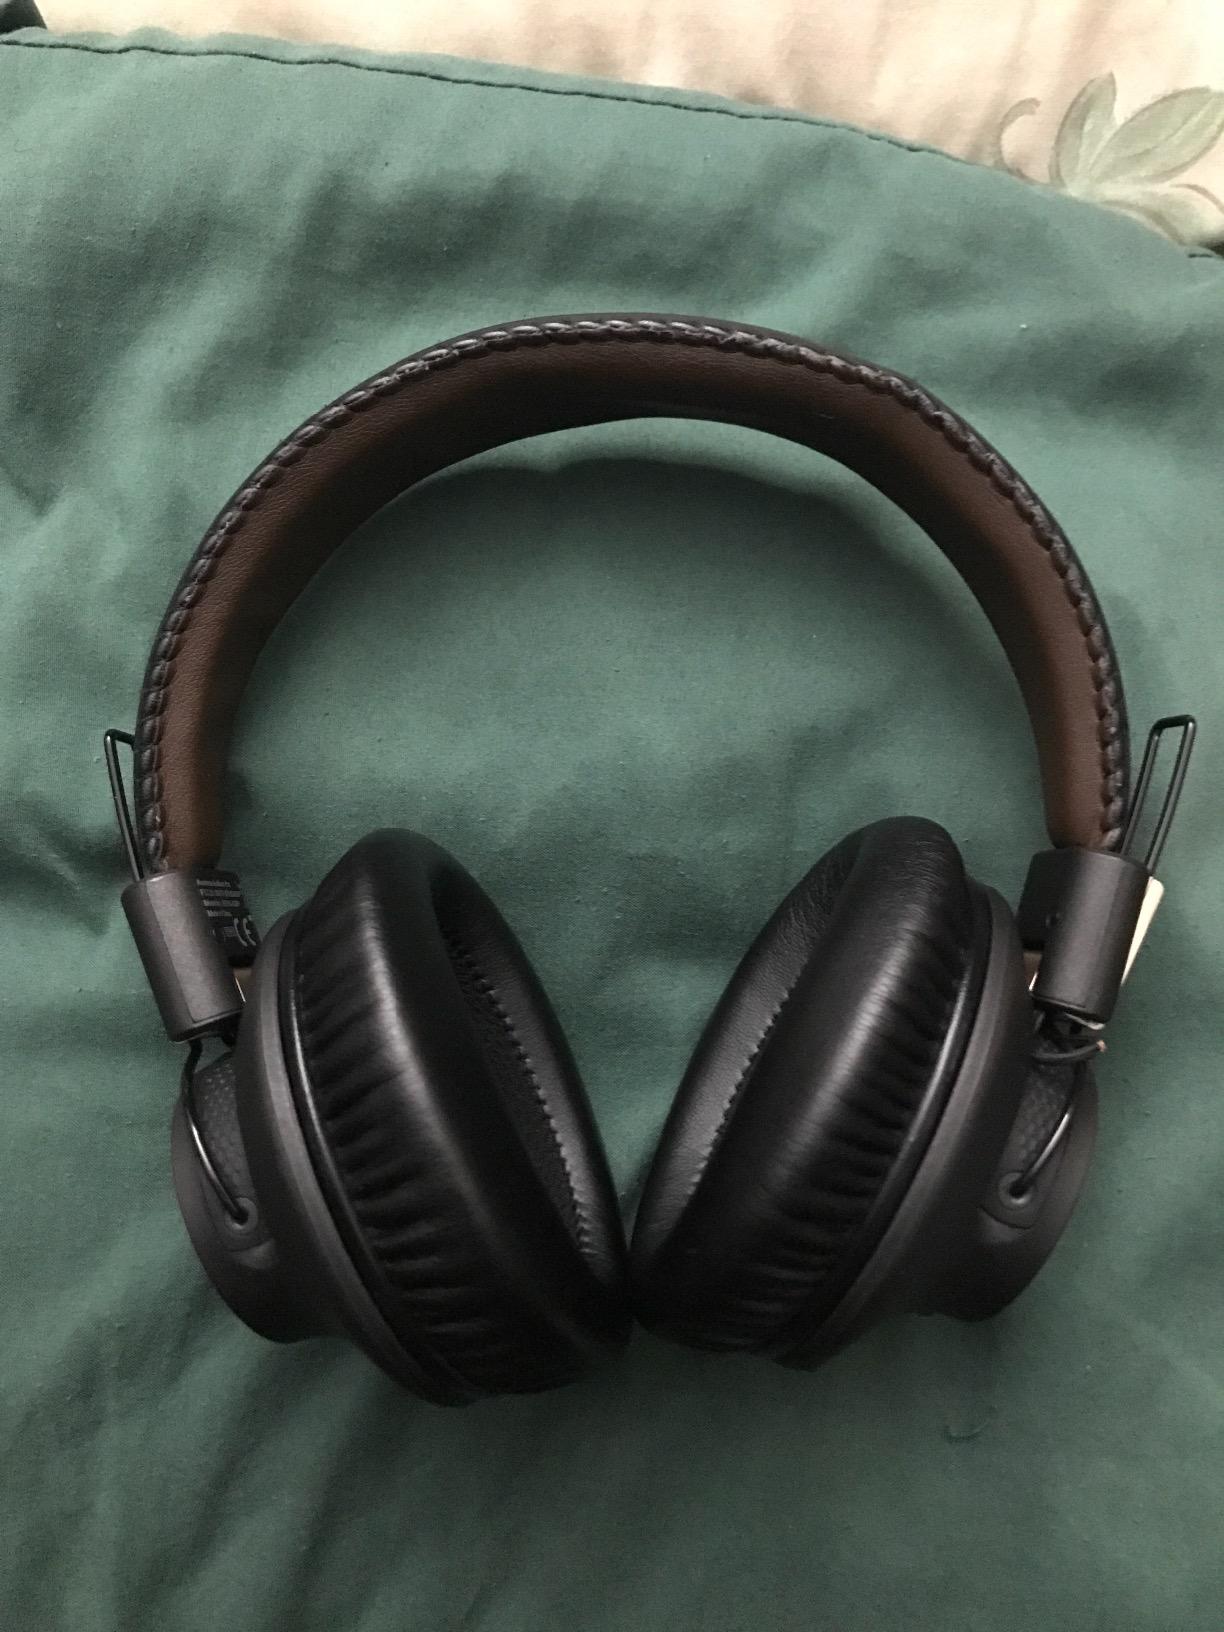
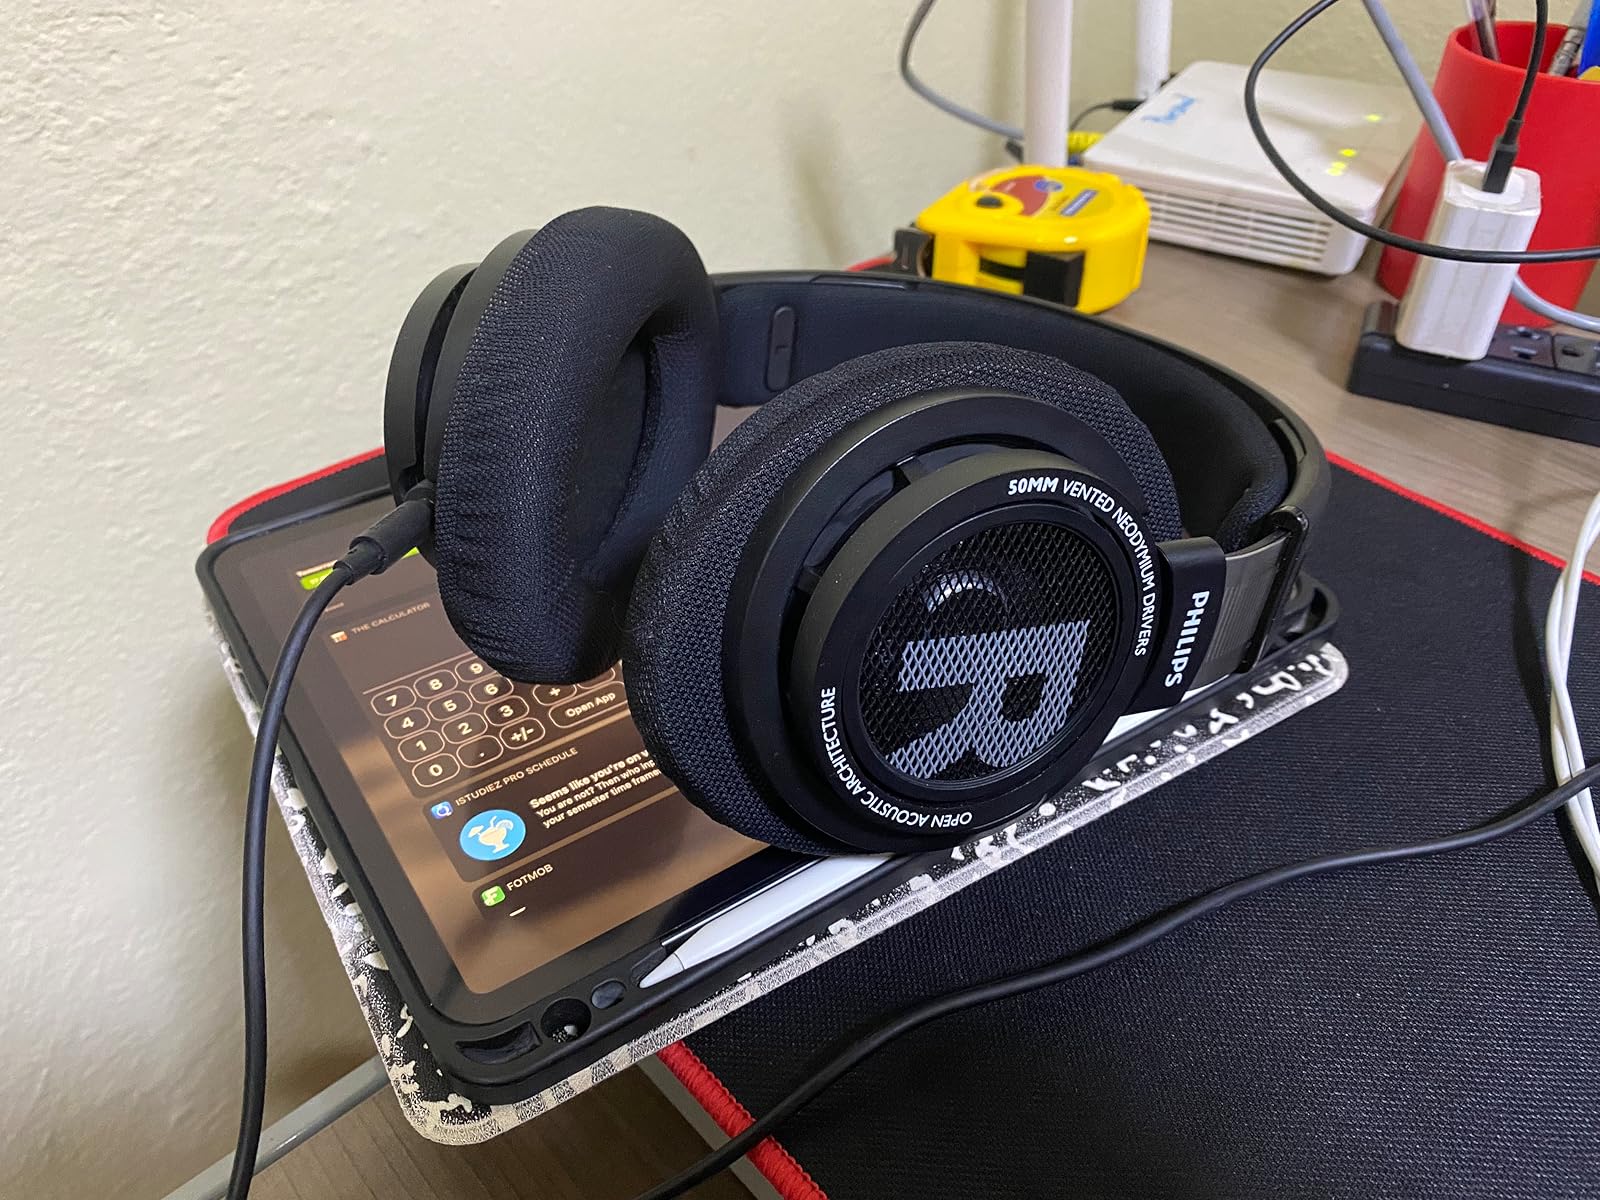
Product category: headphones
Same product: no